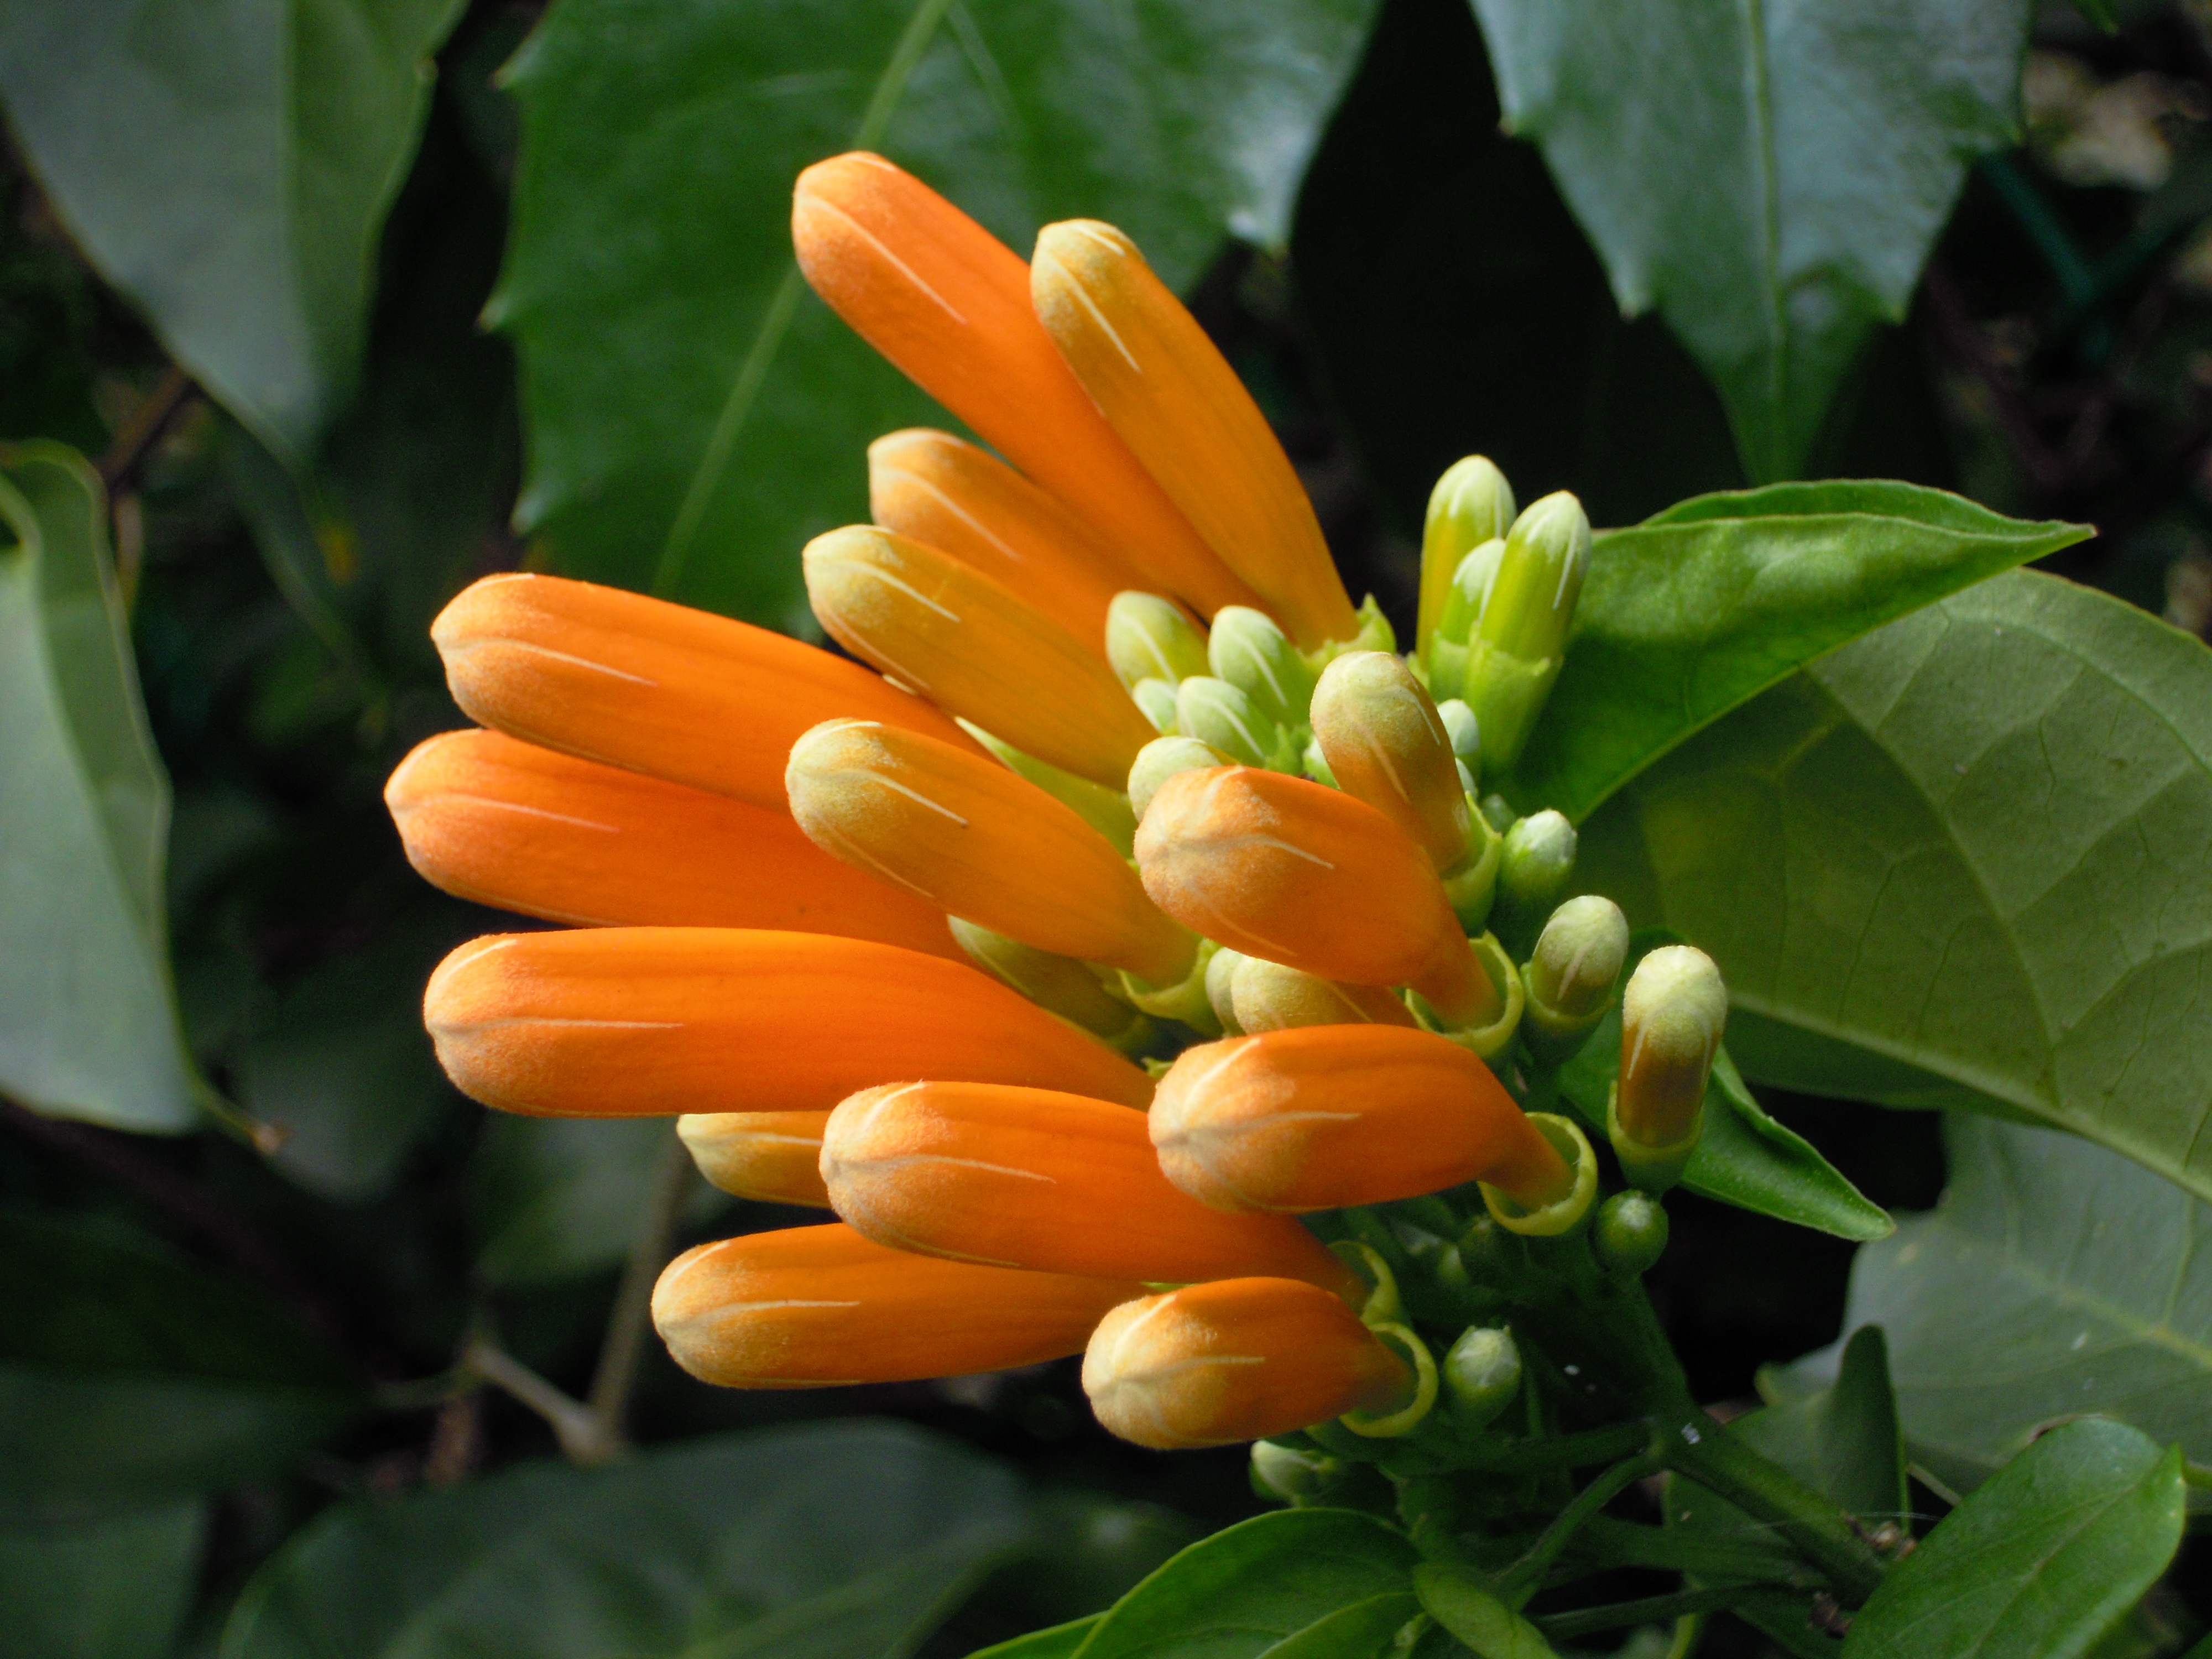
plant, flower, food, produce, vegetable, evergreen, botany, yellow, flora, wildflower, shrub, taipei, macro photography, flowering plant, golden coral, land plant, firecracker flower, firecracker vine